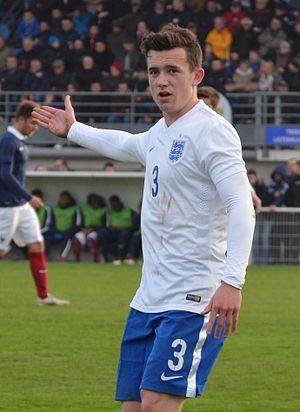
Photographie prise lors du match opposant la France à l'Angleterre pour les qualifications du championnat d'Europe de football des moins de 19 ans 2015 au stade Louis-Villemer de Saint-Lô le 31 mars 2015. Ici, Ben Chilwell.
Benjamin James Chilwell, né le 21 décembre 1996 à Milton Keynes, est un footballeur international anglais qui évolue au poste de défenseur au Chelsea FC.